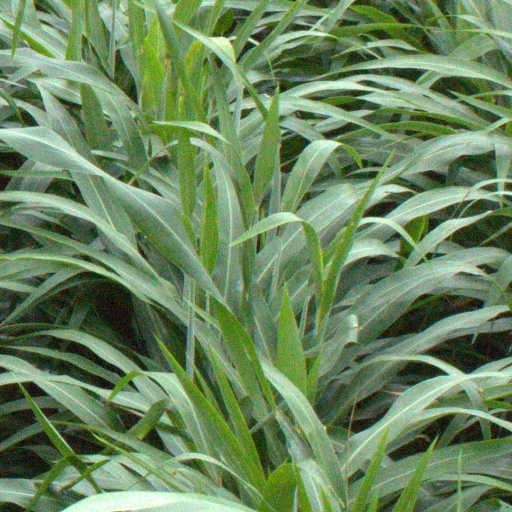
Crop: sorghum